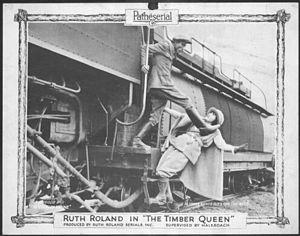
Ruth Roland est une actrice américaine de cinéma et productrice de films.